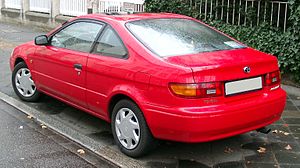
Toyota Paseo / EL54
Bagfra
Toyota Paseo var en sportscoupé bygget af den japanske bilfabrikant Toyota Motor mellem 1991 og 1999. Bilen findes i to generationer: EL44 og EL54. I almindeligt sprogbrug betegnes modellerne "L4" hhv. "L5".